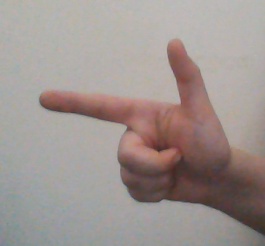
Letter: yaa